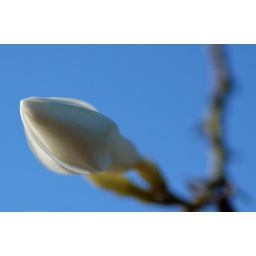
a budding flower on a backyard tree - under the light of approaching sunset in Redwood City.